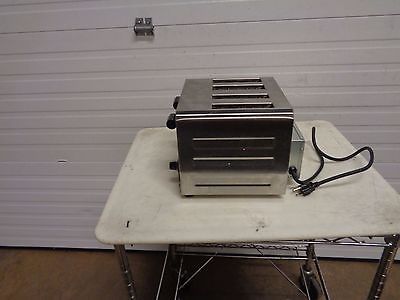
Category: toaster